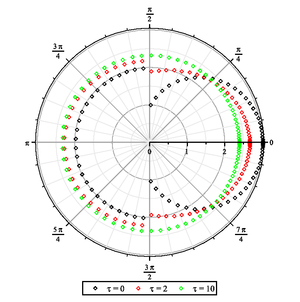
Méthode S60 pour un milieu homogène semi-infini avec diffusion isotrope.
La méthode SN ou méthode des ordonnées discrètes permet la résolution de l'équation du transfert radiatif ou équation de Boltzmann utilisée pour la propagation des particules telles photons, neutrons, neutrinos, etc. Cette méthode a été introduite par Gian-Carlo Wick et Subrahmanyan Chandrasekhar. Elle consiste à remplacer l'équation continue vis-à-vis des directions de propagation par un système linéaire portant sur des directions choisies a priori.
Le problème de Milne concerne la résolution analytique du transfert radiatif dans un milieu semi-infini homogène, sans absorption ni émission en volume, avec source située loin de l'origine. Il a été posé et résolu par Edward Arthur Milne en 1921 pour expliquer le phénomène d'assombrissement centre-bord d'une étoile. Par la suite des solutions mathématiques rigoureuses ont été proposées par Norbert Wiener, Eberhard Hopf et Kenneth Case dans le cadre de travaux concernant la neutronique.